Norwegian Petroleum Museum

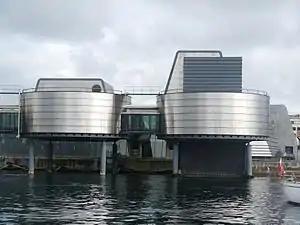
Norwegian Petroleum Museum

The Norwegian Petroleum Museum ("Norsk Oljemuseum") is a museum documenting Norwegian oil and gas activities, located in Stavanger, Norway.